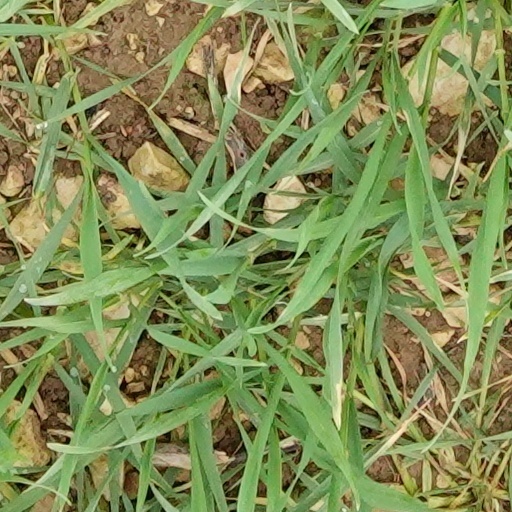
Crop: wheat